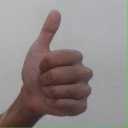
अक्षर: थ